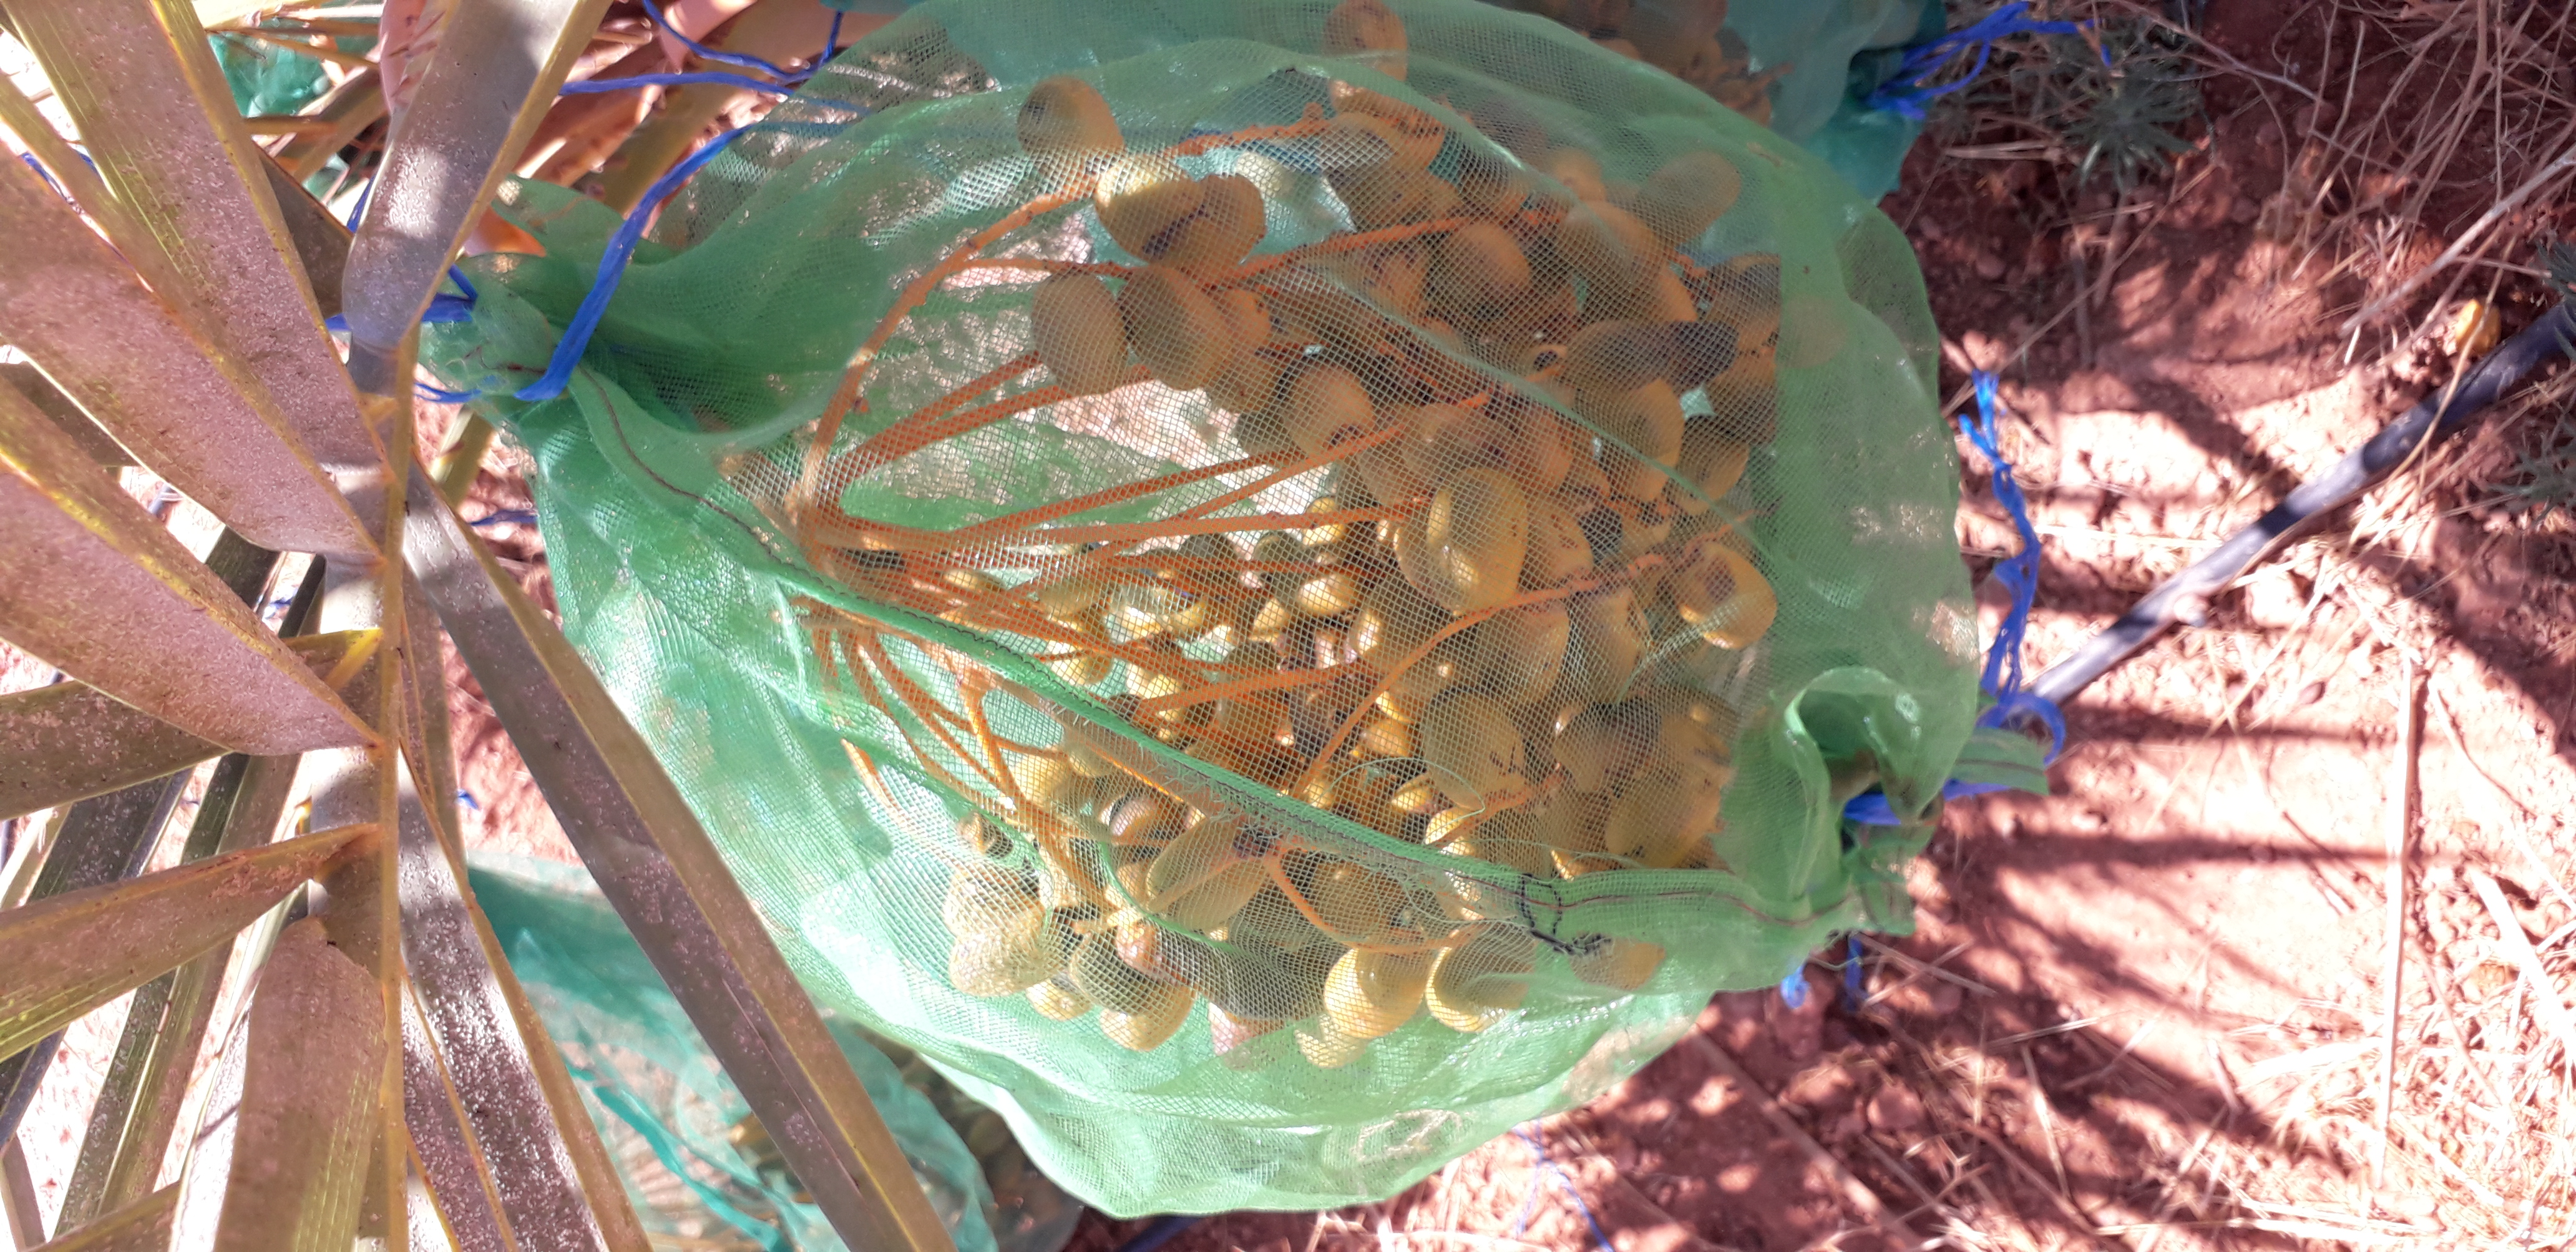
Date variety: Boufagous